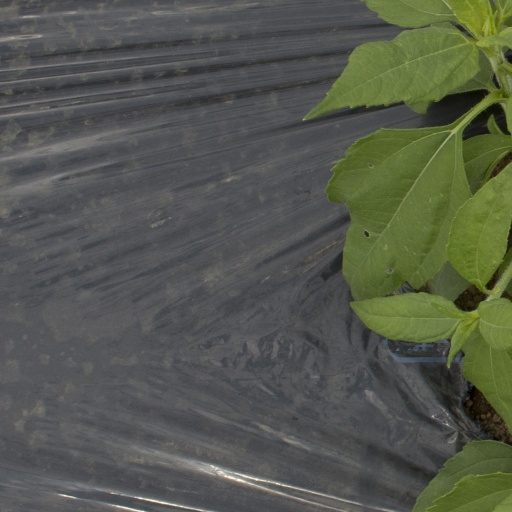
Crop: Jerusalem artichoke